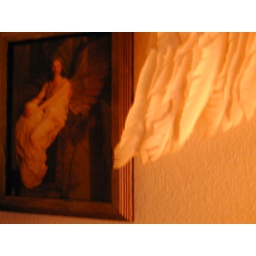
the wall above my bed